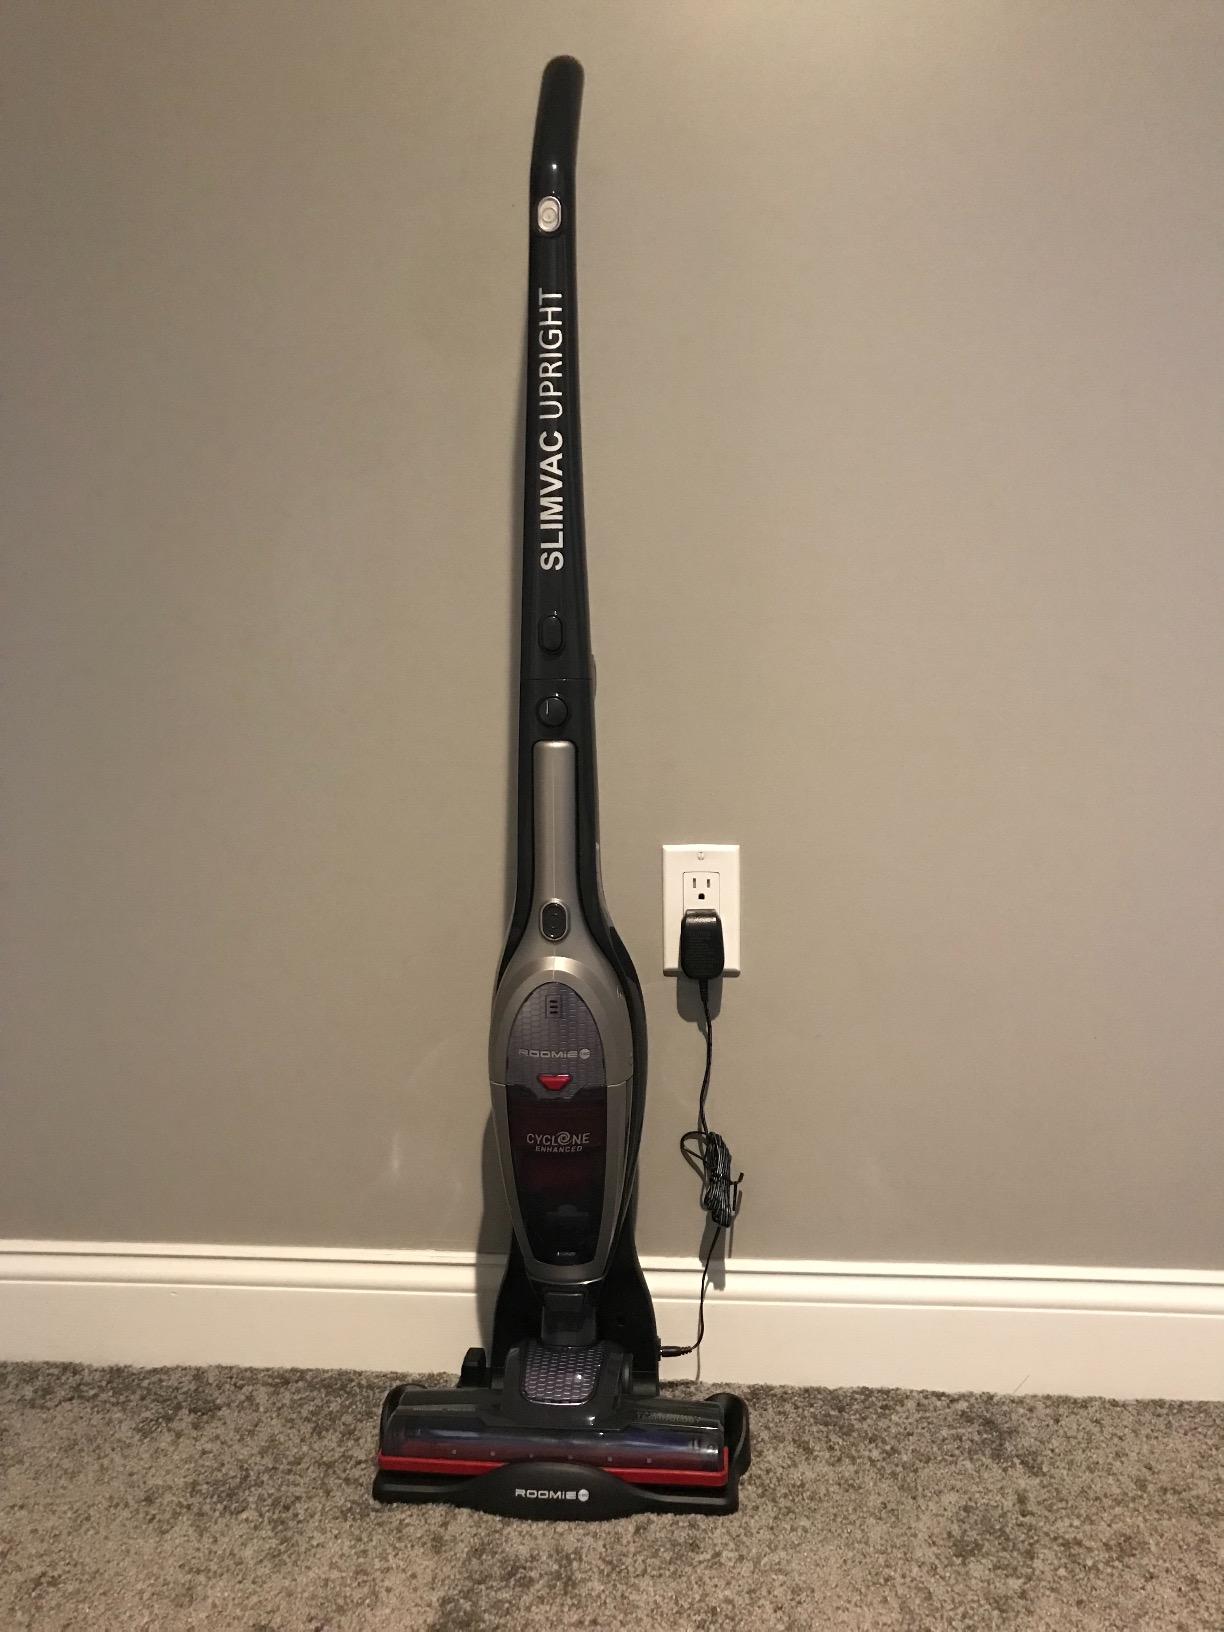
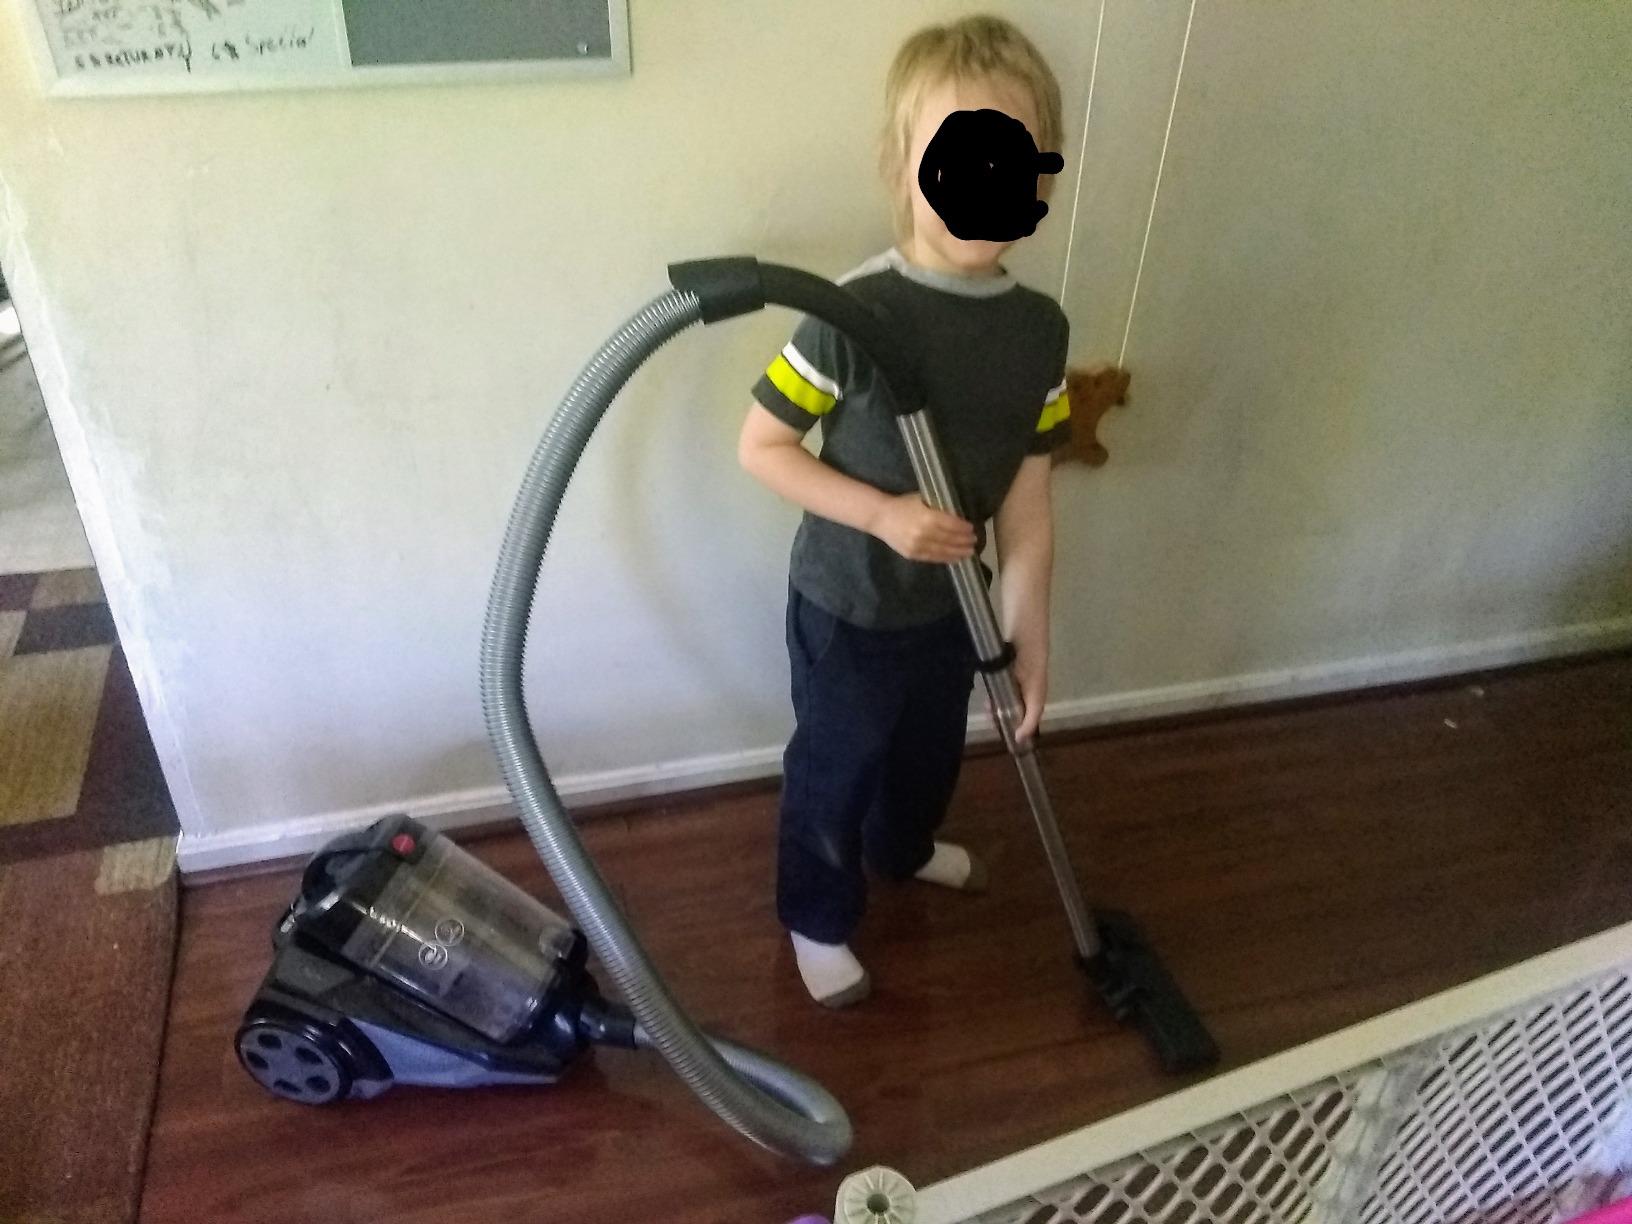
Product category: items_vacuum
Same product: no